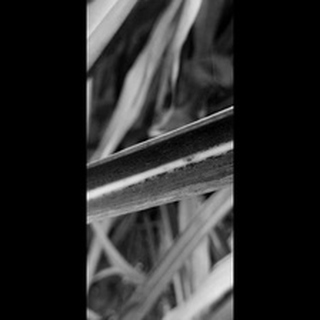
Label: sugarcane_rust